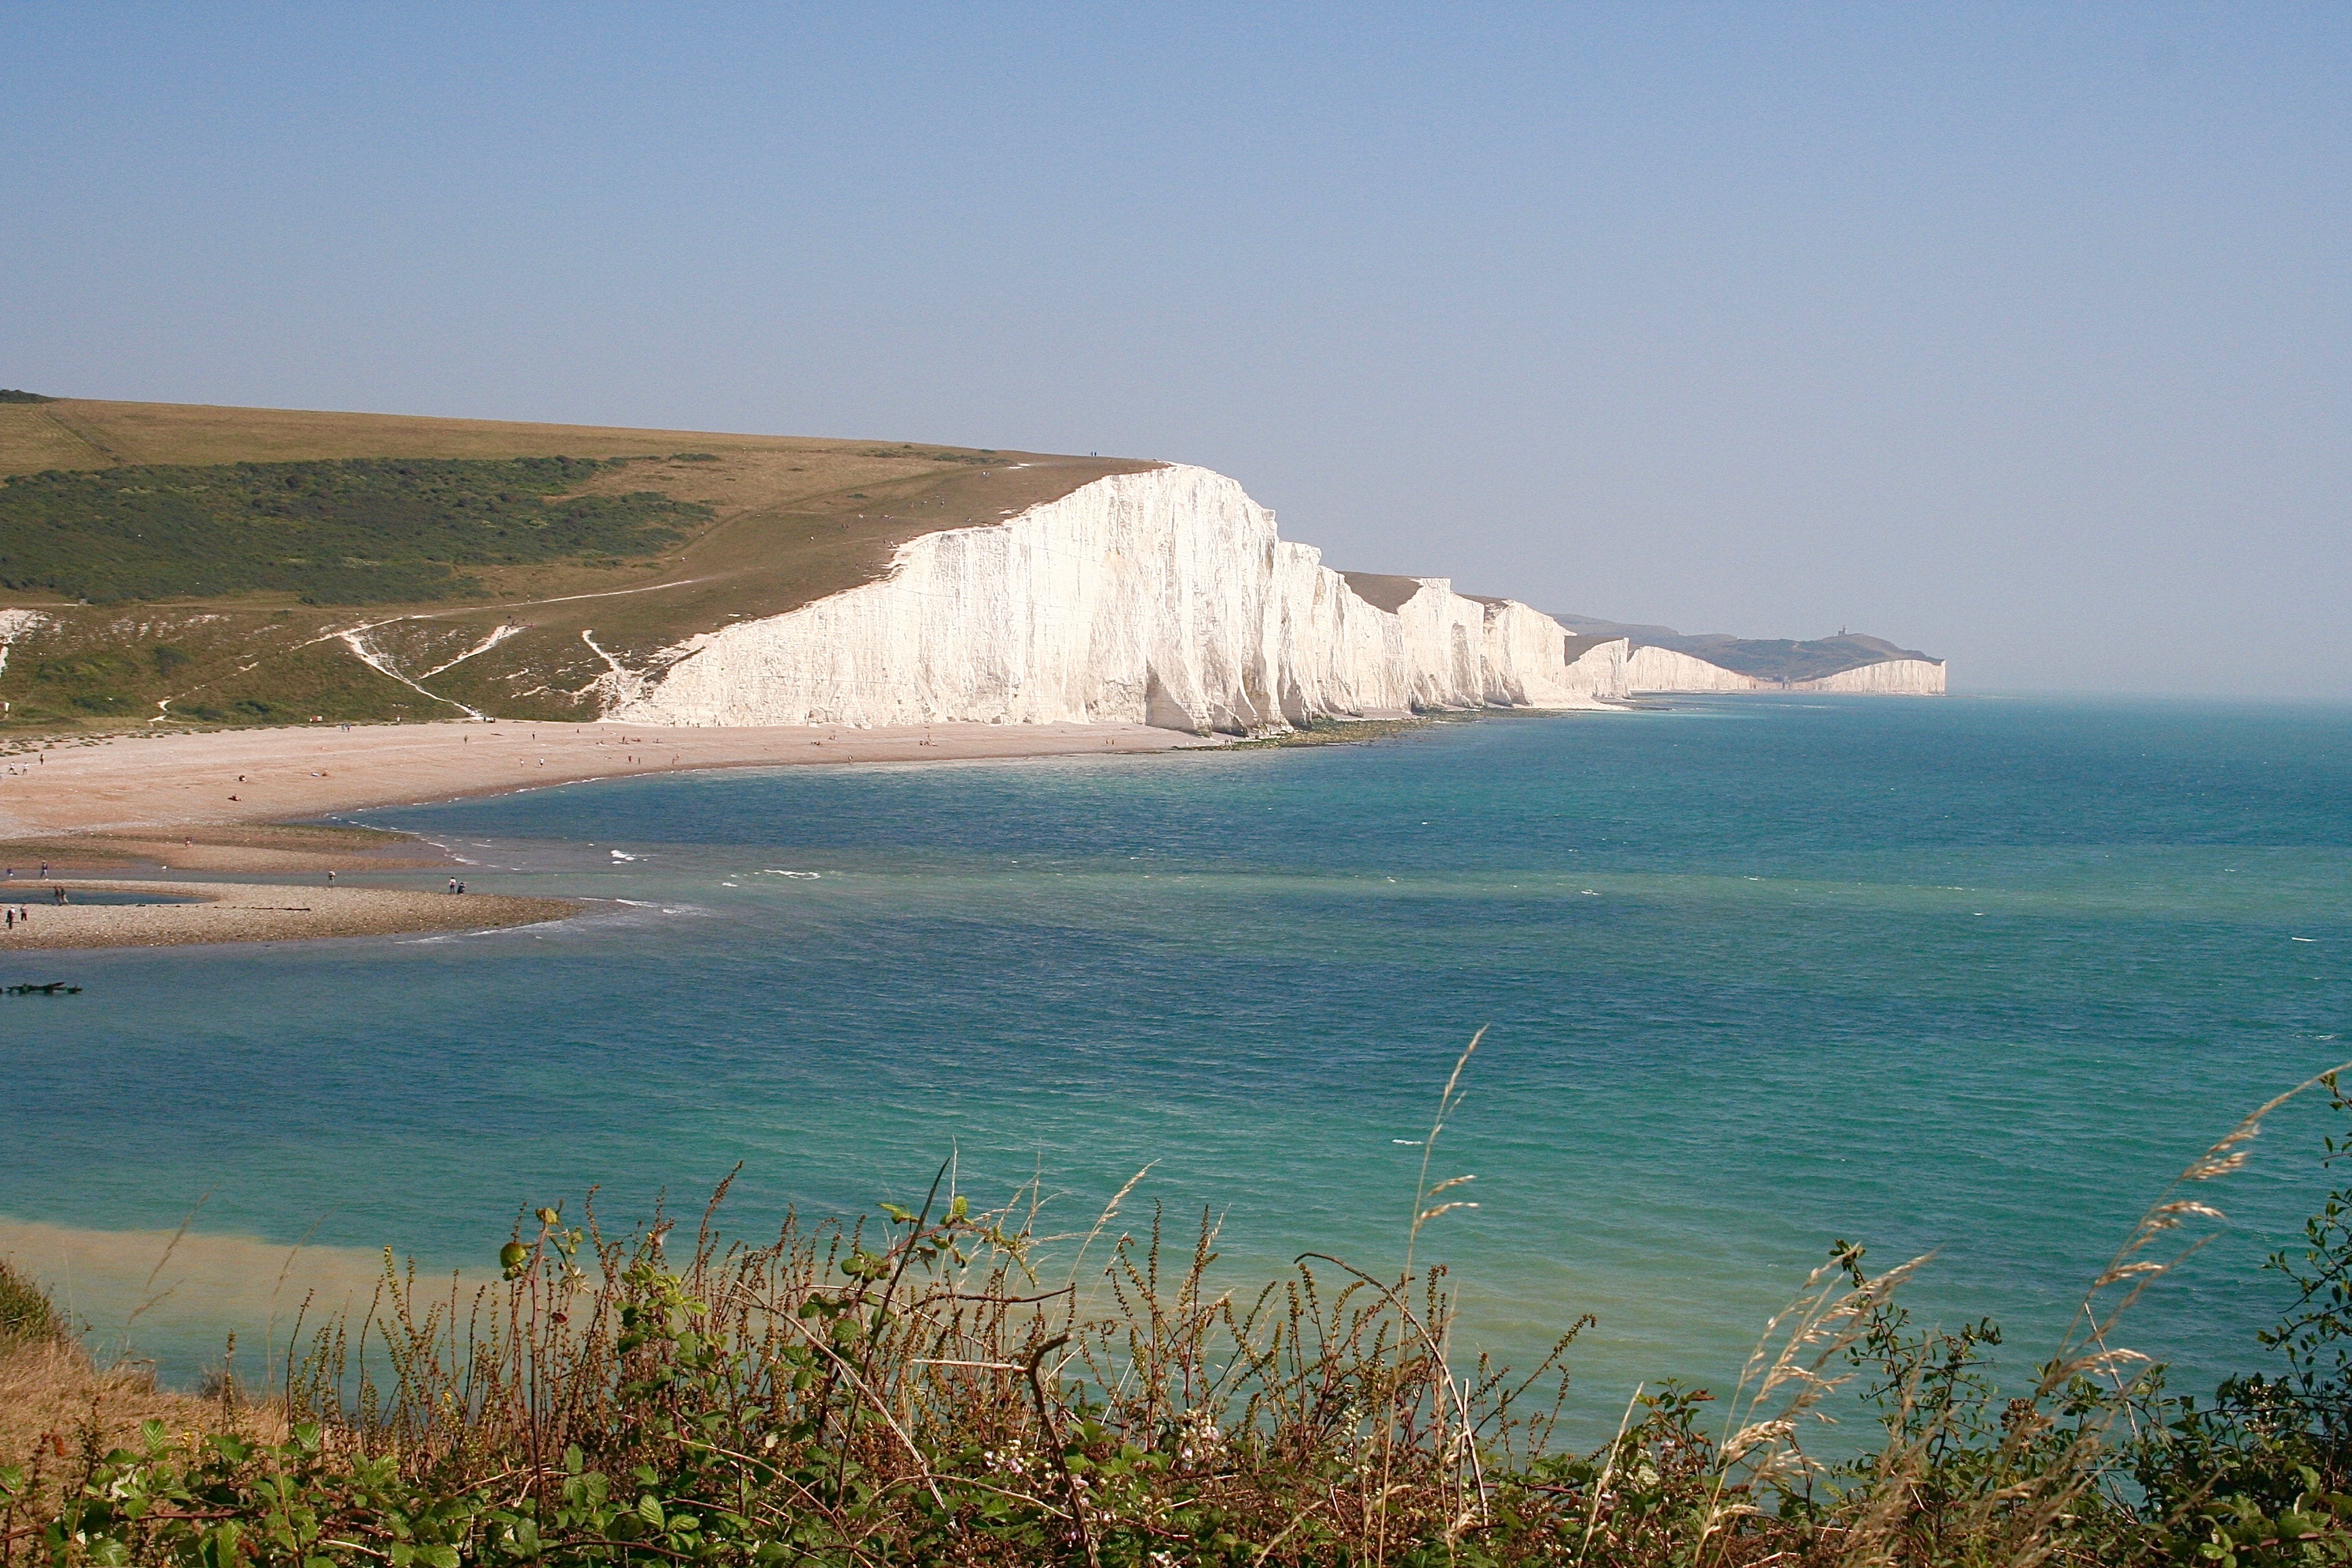
beach, landscape, sea, coast, ocean, horizon, mountain, hill, shore, lake, cliff, rural, scenic, peaceful, seascape, lagoon, bay, reservoir, seashore, terrain, body of water, cliffs, plateau, vista, loch, cape, downs, landform, seven sisters, cuckmere valley, south downs, natural environment, geographical feature